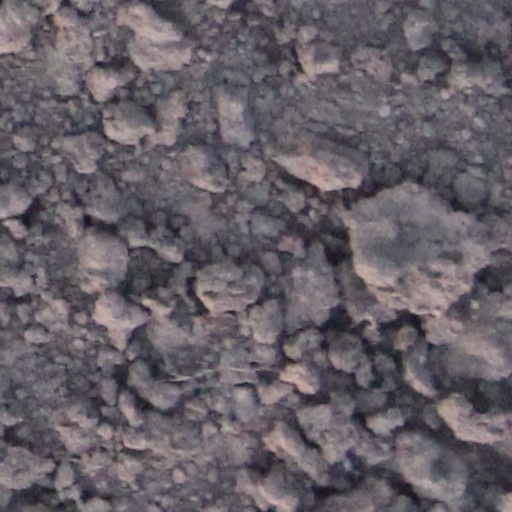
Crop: wheat